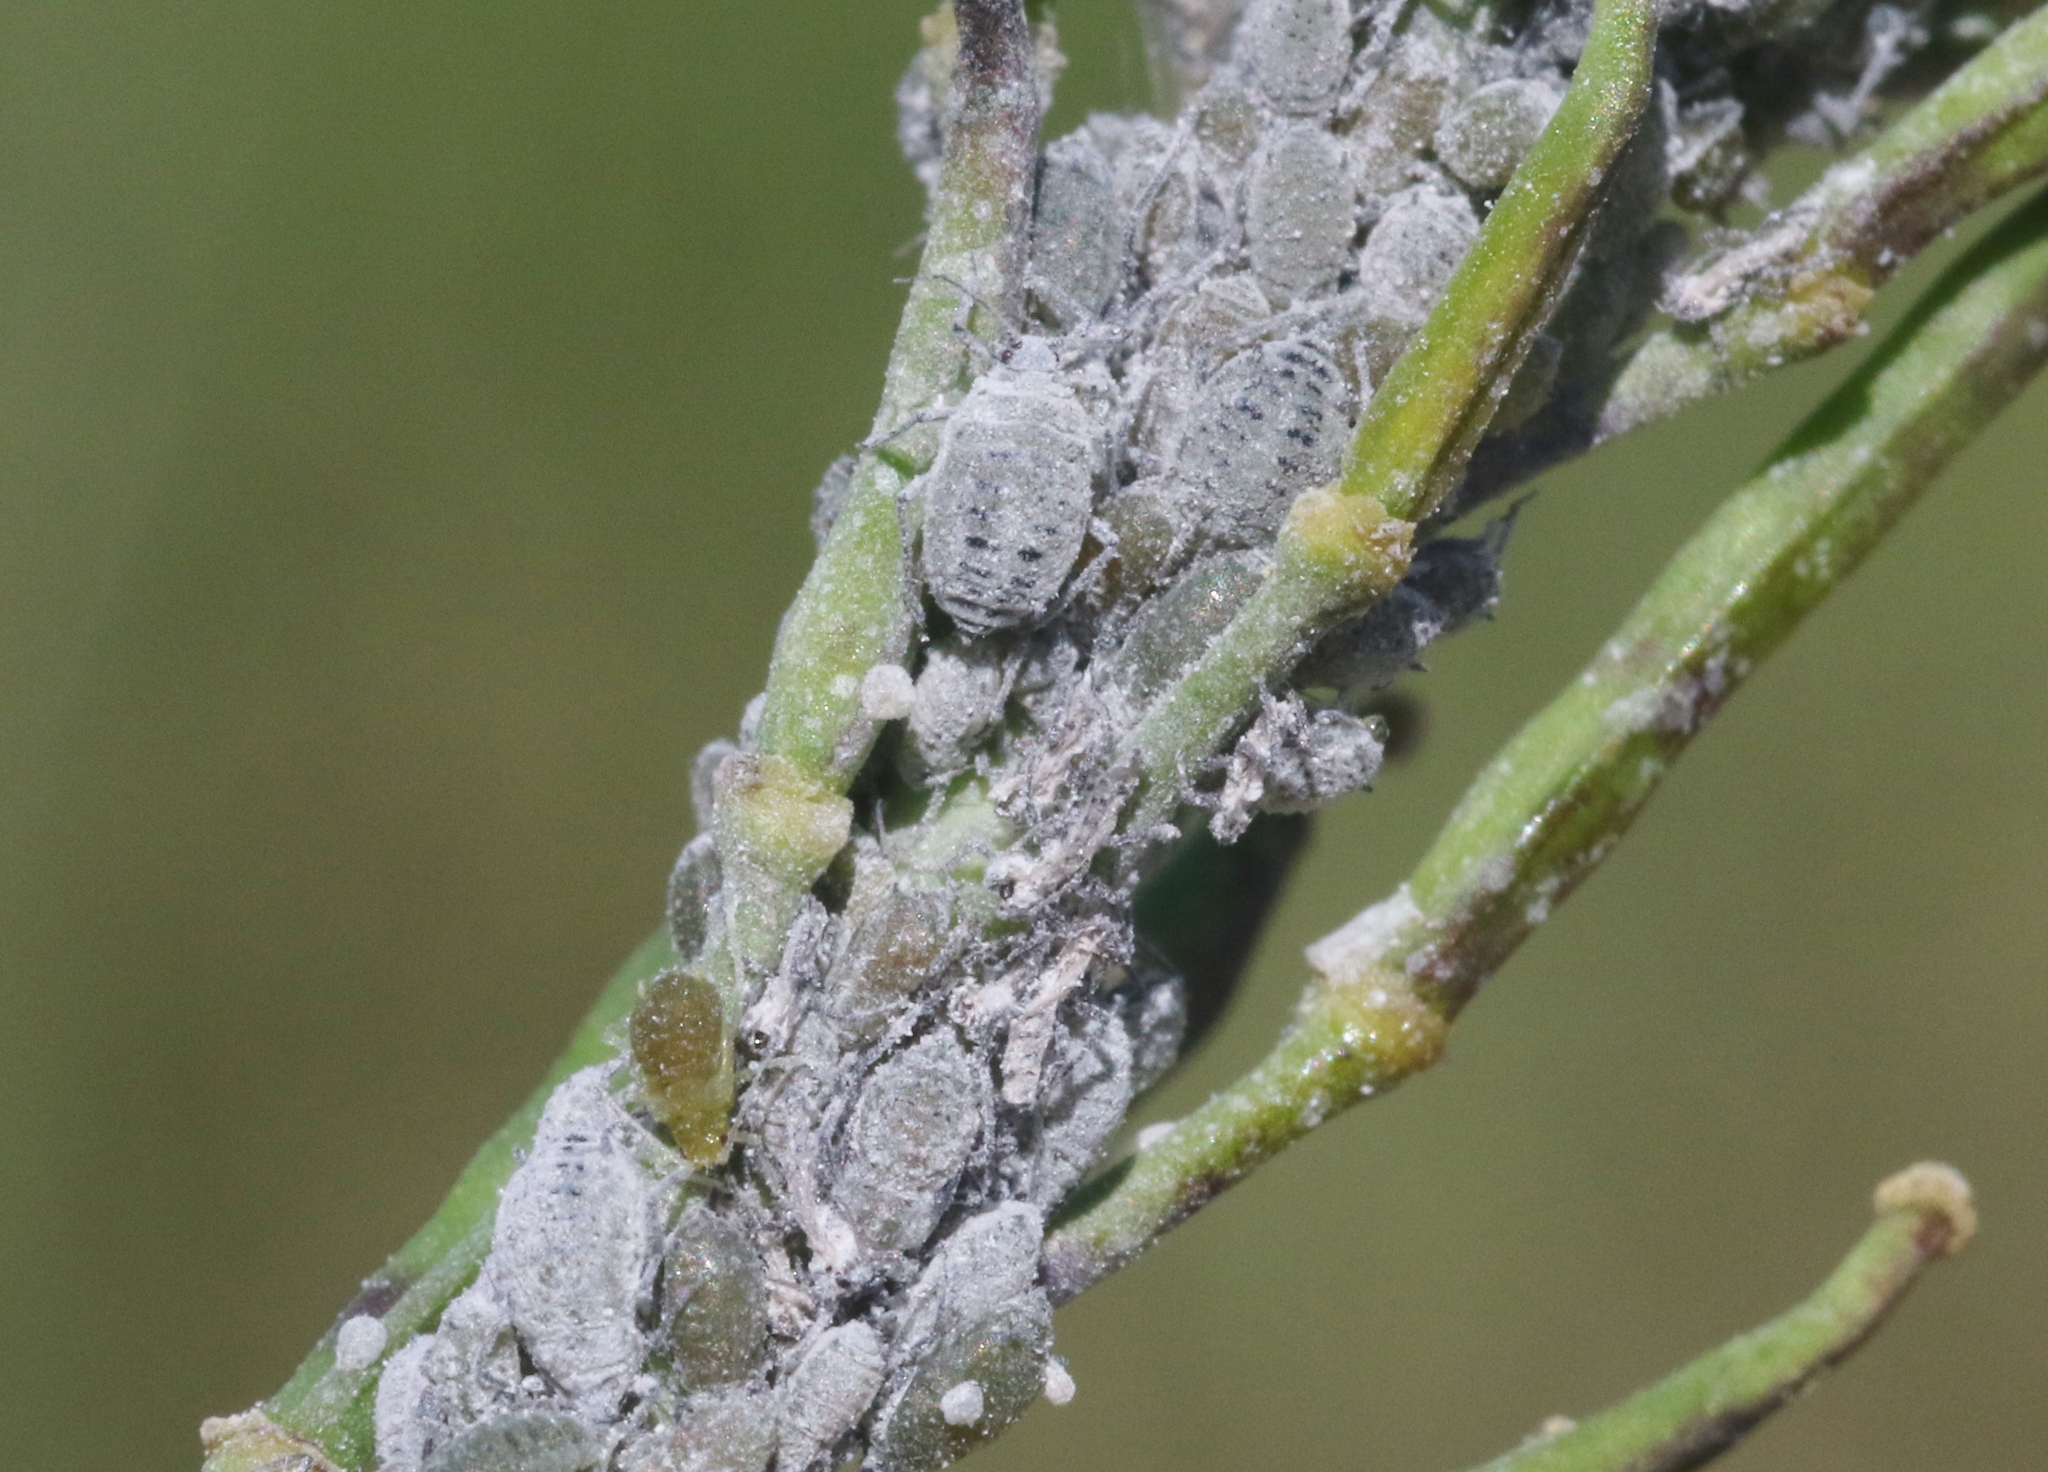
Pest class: cabbage_aphid